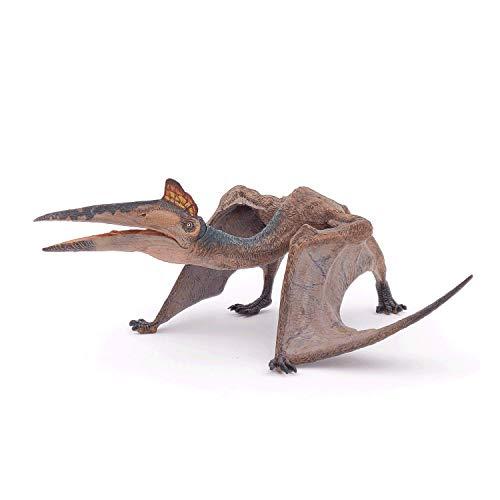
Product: Papo Quetzalcoaltus
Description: Hand painted figures.
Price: $27.24
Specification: ProductDimensions:7.5x5.5x3.5inches|ItemWeight:1.28ounces|ShippingWeight:4.8ounces(Viewshippingratesandpolicies)|ASIN:B07C6TLNCJ|Itemmodelnumber:55073|Manufacturerrecommendedage:3yearsandup